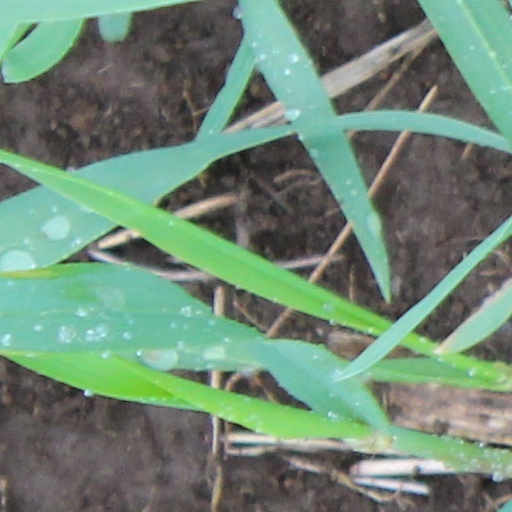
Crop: wheat